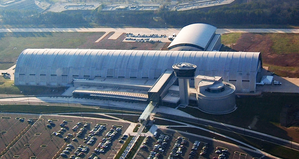
Le Centre Steven F. Udvar-Hazy est une annexe du National Air and Space Museum, un musée aérospatial géré par Smithsonian Institution. Le centre est situé en Virginie près de l'aéroport international de Washington-Dulles. Il fait partie de la communauté non incorporée de Chantilly rattaché au comté de Fairfax. Cette annexe à la particularité d'avoir une superficie plus grande que l'établissement dont elle dépend. Elle a ouvert ses portes au public le 15 décembre 2003.
Le National Air and Space Museum de la Smithsonian Institution à Washington, aux États-Unis, possède la plus grande collection d'avions et de véhicules spatiaux du monde. C'est également un centre de recherches sur l'histoire, les sciences et techniques de l'aviation et du vol spatial, ainsi qu'en sciences planétaires.